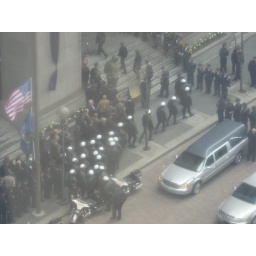
Preparing to remove the caskets from the city-county building in downtown Pittsburgh. Taken from the 7th floor of the Frick building.